Regina George

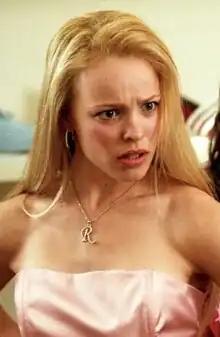
Rachel McAdams as Regina George in "Mean Girls" (2004)

Regina George is the main antagonist of the 2004 film "Mean Girls". She is portrayed by Rachel McAdams in the film, Taylor Louderman in its Broadway musical version, and Reneé Rapp as the Broadway replacement and in the 2024 film adaptation of the musical. A queen bee, Regina is a bully and leader of a social clique called The Plastics at the fictional North Shore High School. Regina garnered positive reviews of her character upon release. In subsequent years, Regina has been described as a cultural icon. She has frequently appeared in popular meme templates online and is often referenced in political commentary, particularly in reference to American politician Donald Trump.